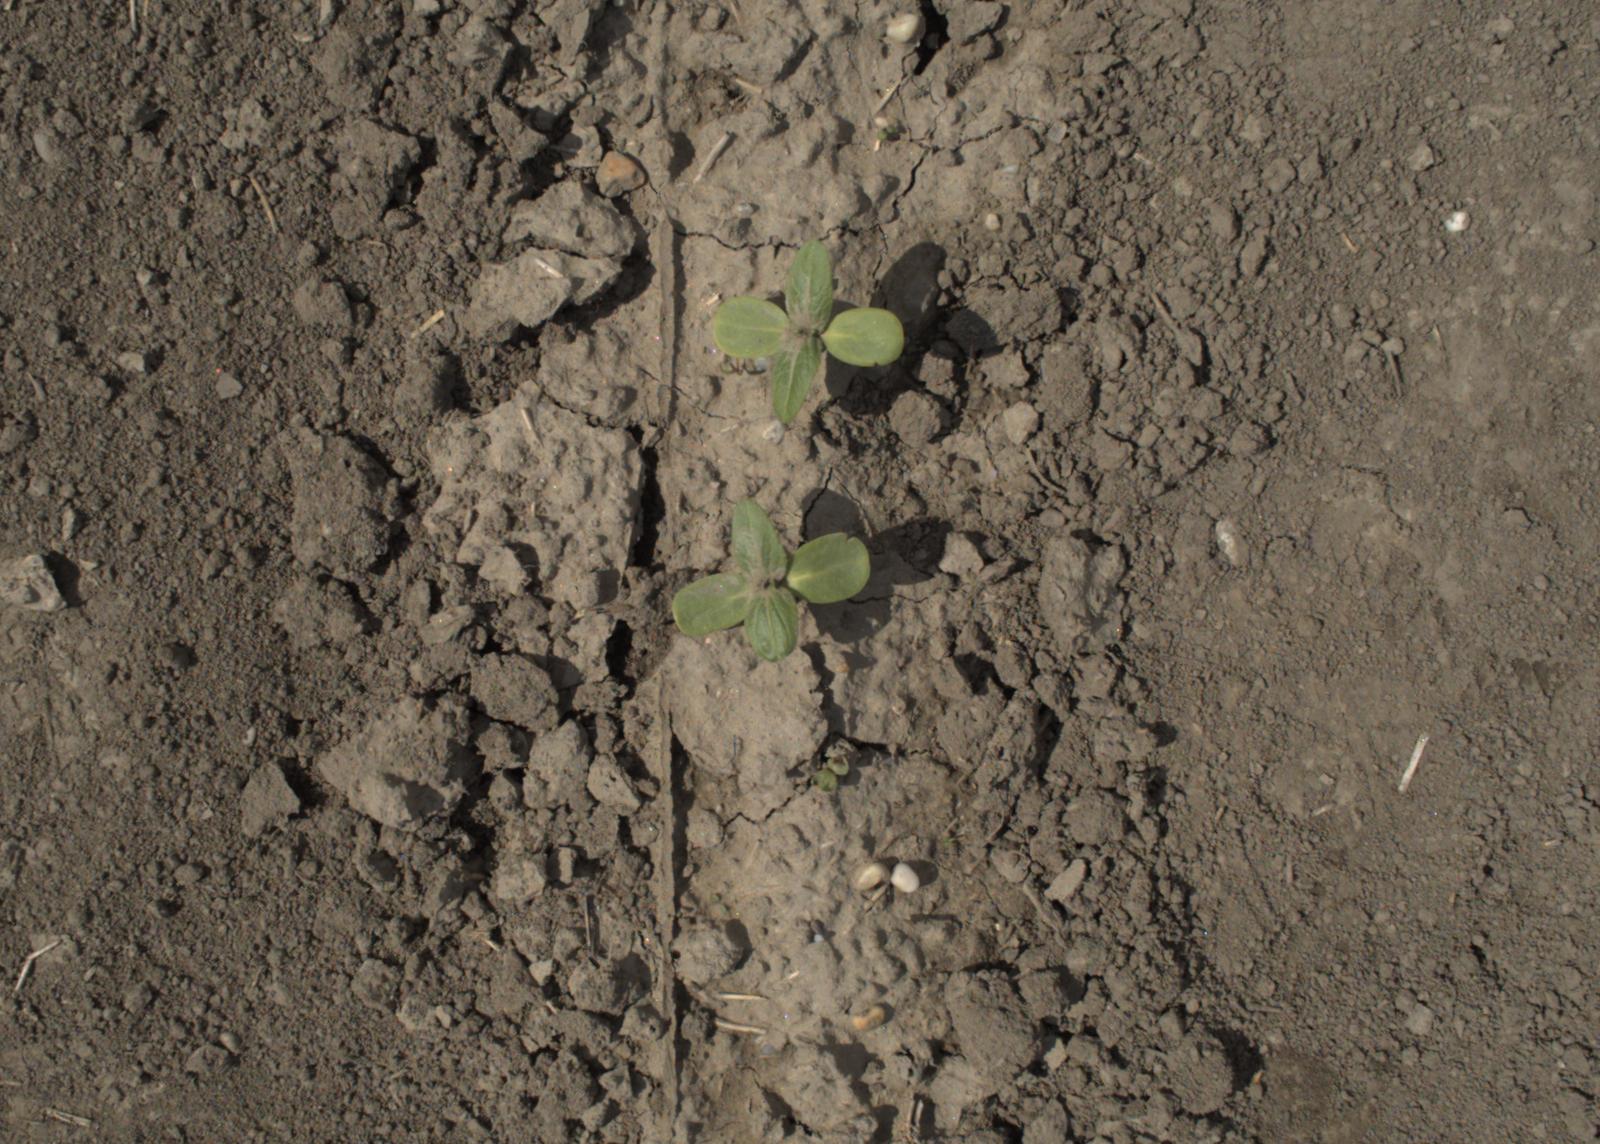
Capture date: 28.05.2021 10:36:54
Weather: mixed
Wind: medium
Seeding date: 27.04.2021
Plant canopy height (mm): 1018